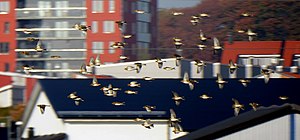
Kvækerfinke
En flok kvækerfinker.
Kvækerfinken er en finke i ordenen af spurvefugle. Den yngler i skovområder i et bælte fra Norge i vest gennem tajgaen i den nordlige del af Eurasien til Kamchatka ved Stillehavet i øst. Kvækerfinken ligner bogfinken, men adskiller sig blandt andet ved en tydelig hvid overgump. Det danske navn er en efterligning af artens stemme, der er et langtrukkent "kvææk".